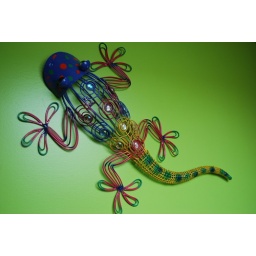
Climbing the wall by the back door